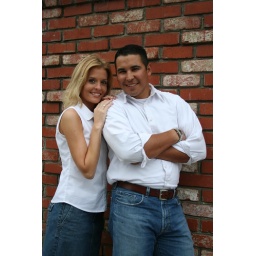
this was up against a house on a side street in Monterey.